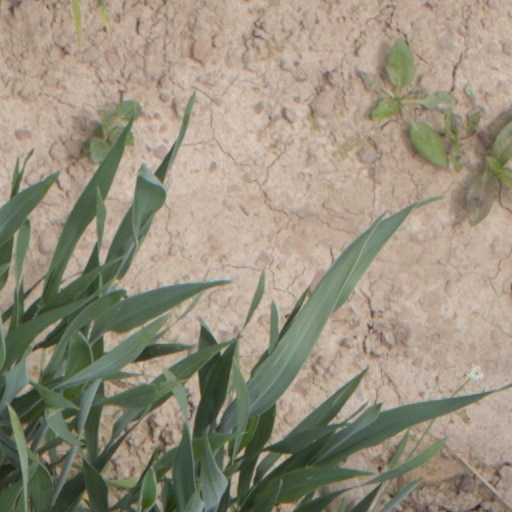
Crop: wheat